Hofje van Staats

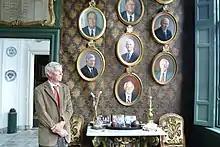
A regent of the hofje posing next to his portrait in the regent's room of the nearby Hofje van Noblet

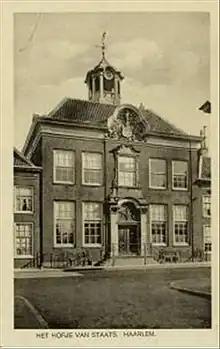
Gate of the Hofje van Staats in 1925

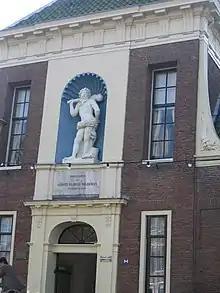
Gate of the Wildemanshofje in Alkmaar that the architect Kleijn visited before building the Hofje van Staats.

It was built from July 29, 1730, to 1733 from the legacy of the Haarlem thread-seller Ysbrand Staats. He left his entire legacy to the poor, and his brother took charge of building this hofje after he died. The first hofje to be built in the 18th century, the executors visited Alkmaar under the leadership of architect Abraham Kleijn, to visit the "new style hofje" Wildemans. In former times hofjes were built in the back gardens of larger homes of the wealthy donors. In 1730 the new style hofjes were luxurious complexes with fancy gateway buildings directly on the street. The original gateway house of this hofje still stands, but no longer functions as the home of a governing regent, but as a storefront. It is certainly grander than the Wildeman's hofje, but was itself surpassed as the fanciest hofje in Haarlem by the Teylers Hofje.